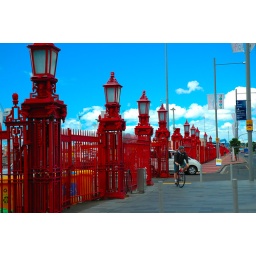
The red painted fence near the Ferry Building, Auckland.